Caudron C.59

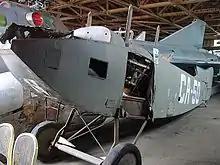
The surviving C.59

Päijänne Tavastia Aviation Museum in Asikkala, Finland has one Caudron C.59 in storage.